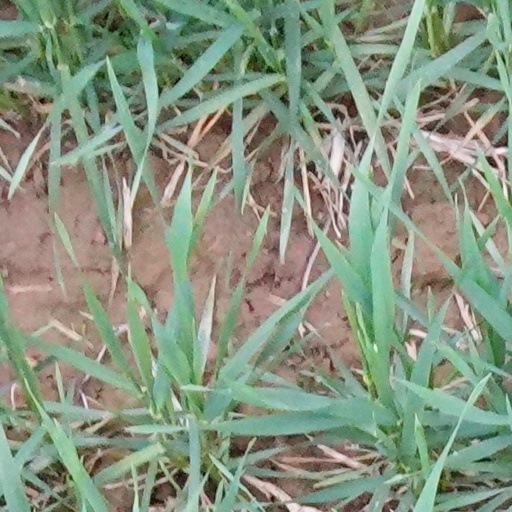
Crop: wheat